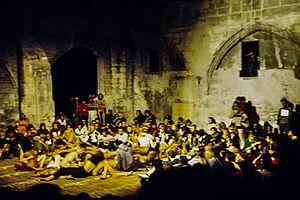
Living Theatre, Paradise now, Cloître des Carmes
Le Living Theatre est une troupe de théâtre expérimental libertaire créée en 1947 à New York par Judith Malina et Julian Beck.